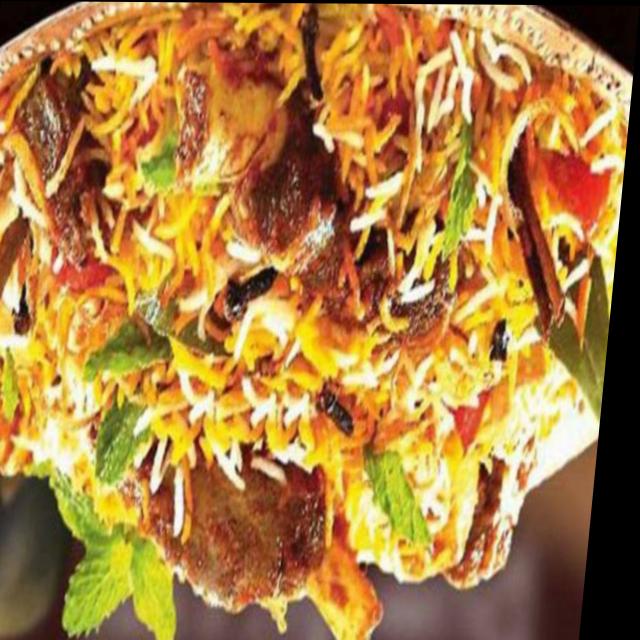
Dish: biryani